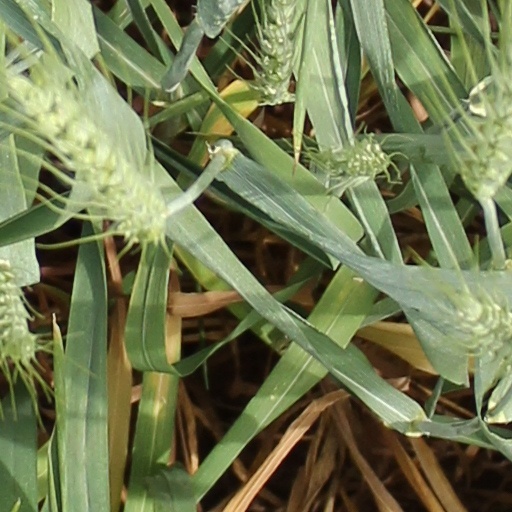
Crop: wheat